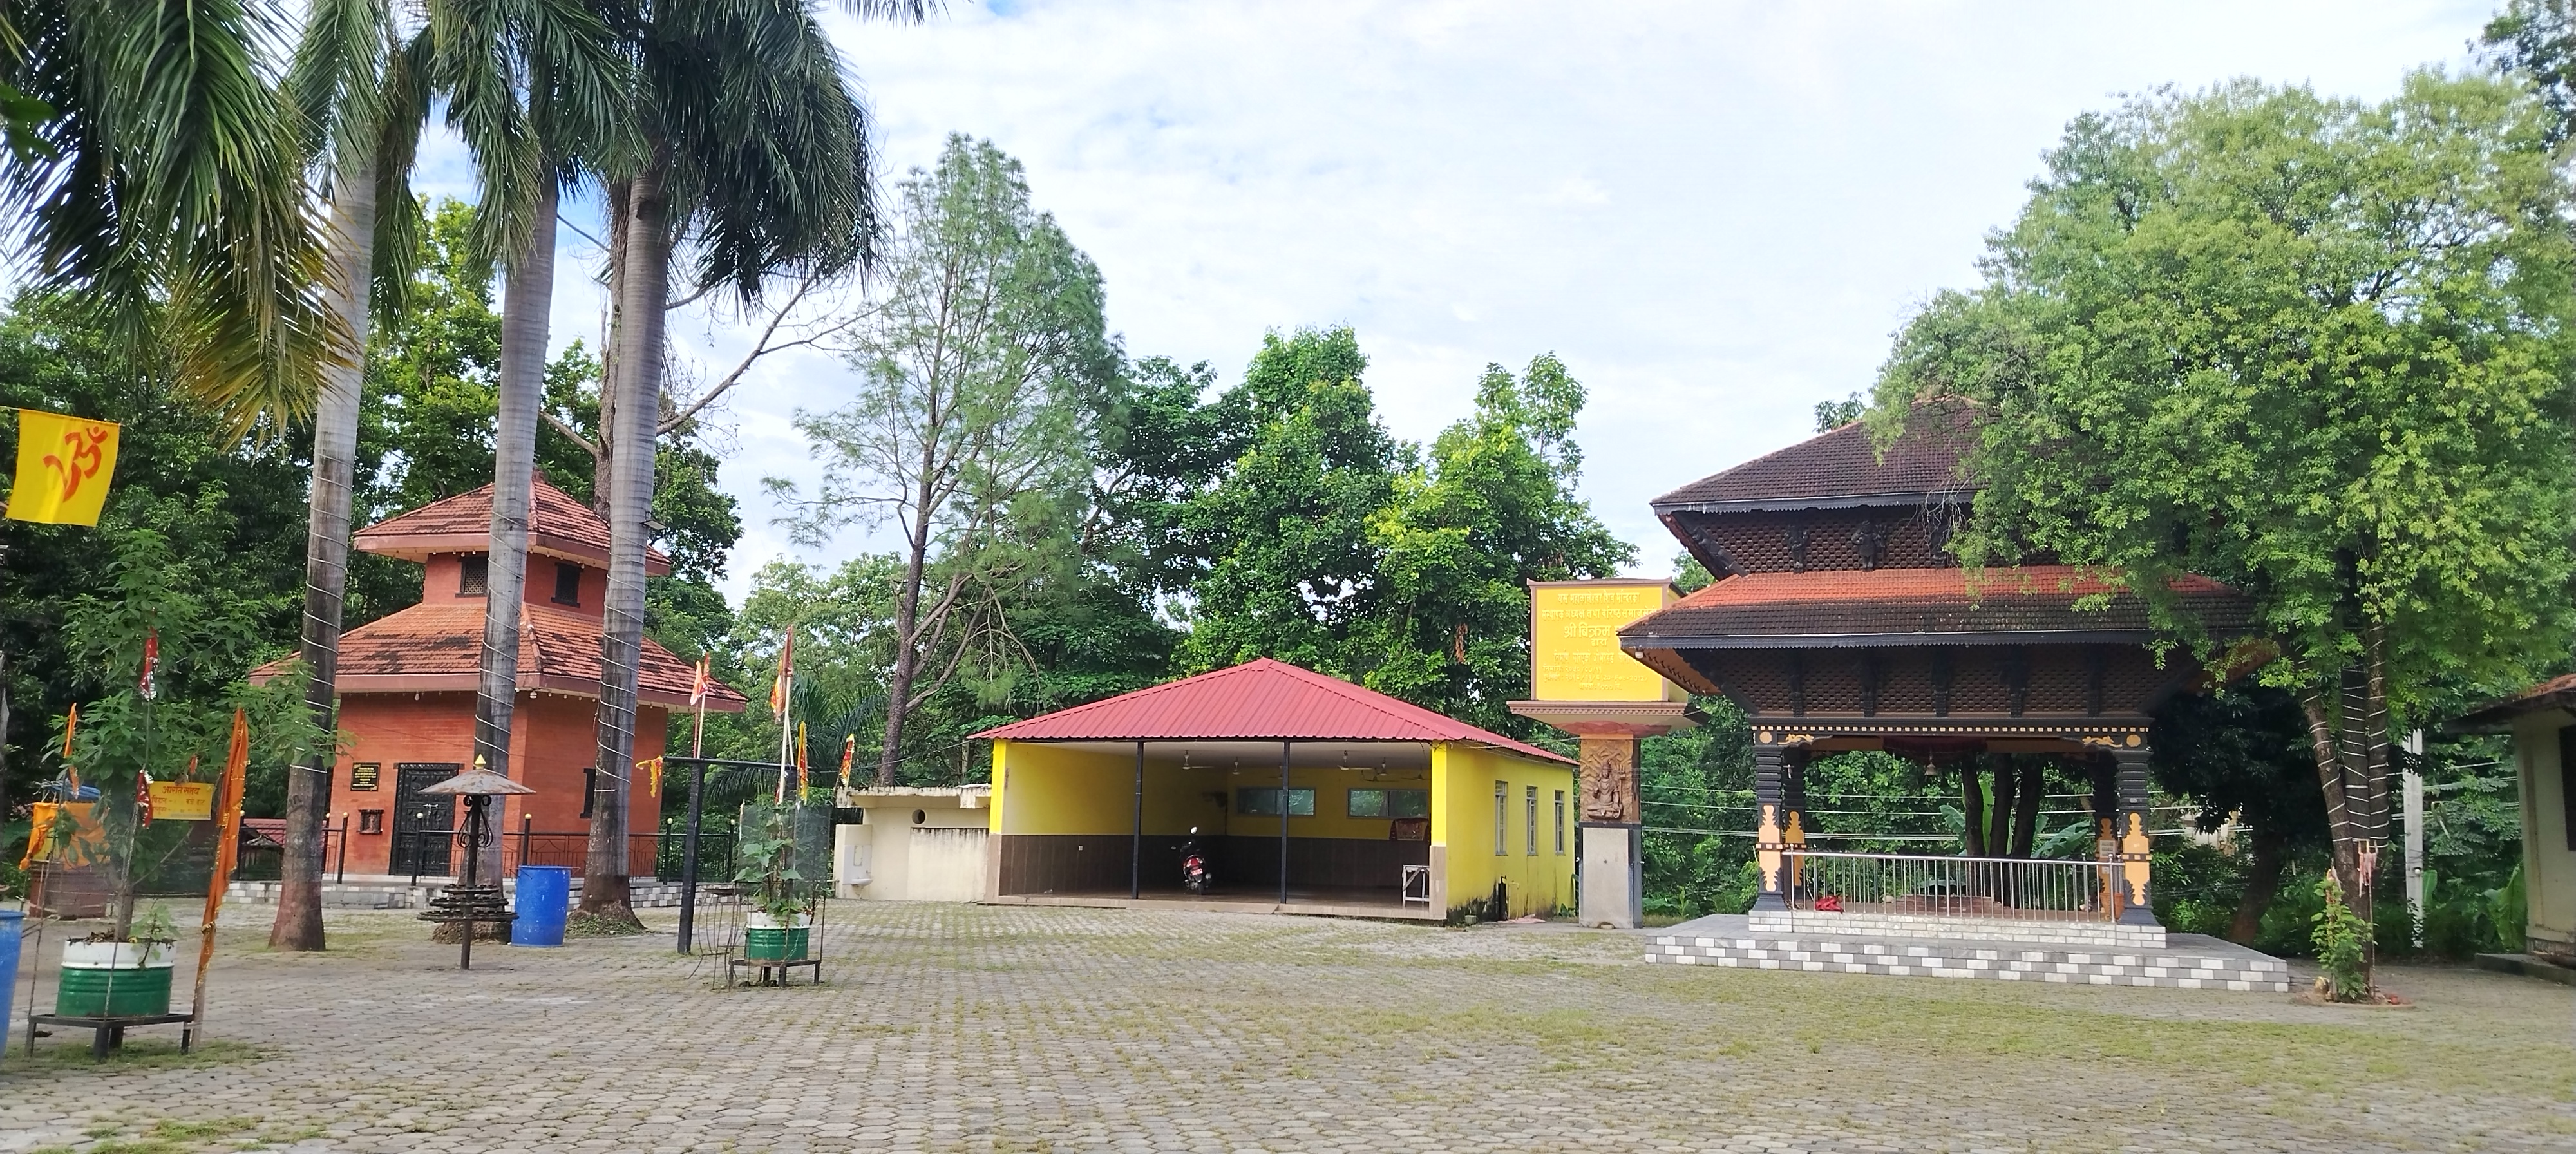
Heritage site: MahaKaleshwor_Shiva_Temple